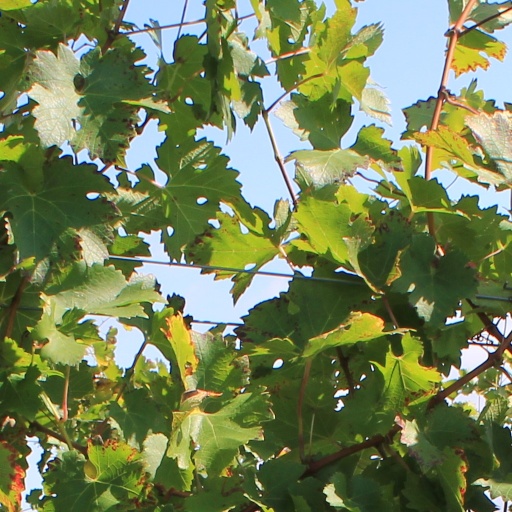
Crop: grape